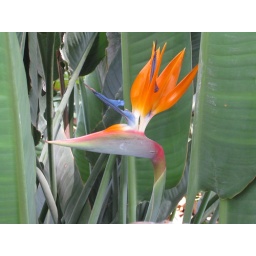
A bird of paradise plant in the park.